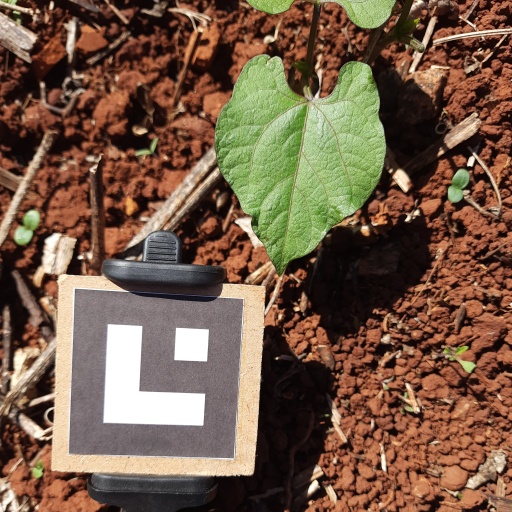
Observations: wavy surface, no eating holes, under sunlight